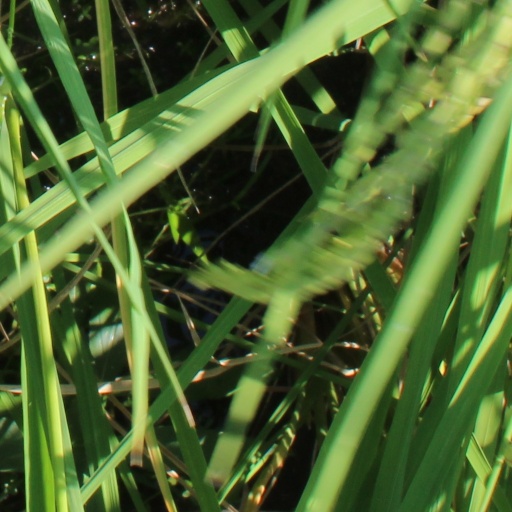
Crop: rice